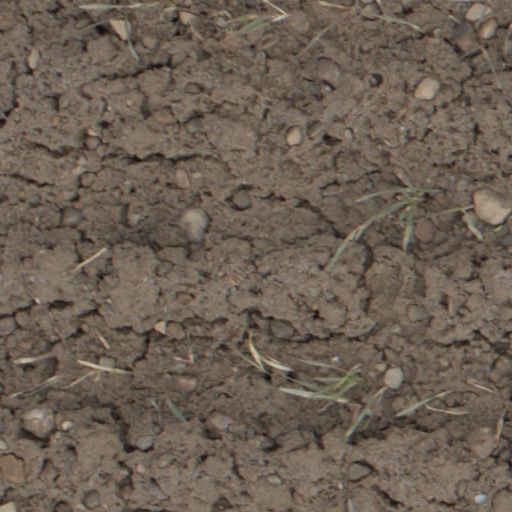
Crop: wheat